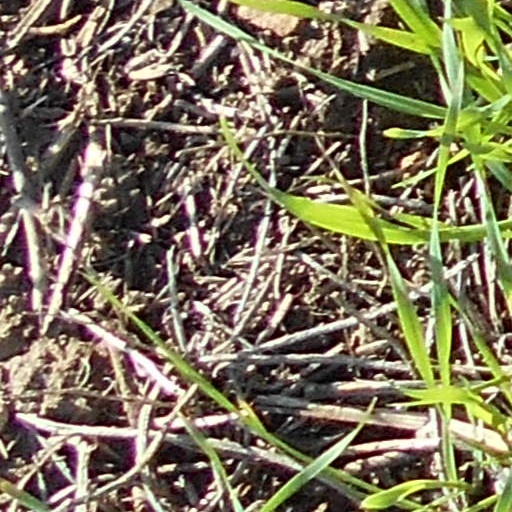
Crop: wheat